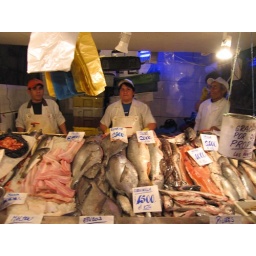
The fish market in Santiago, Chile